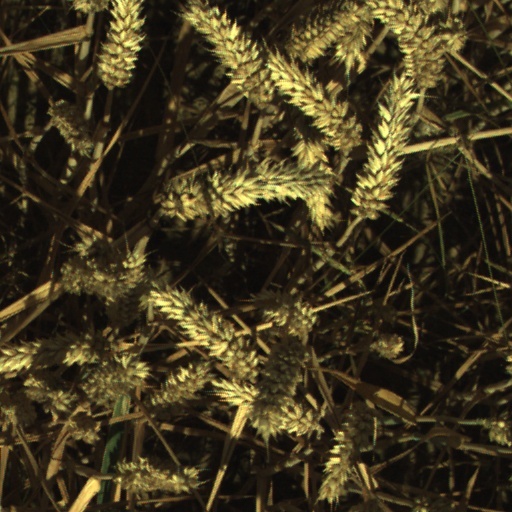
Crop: wheat